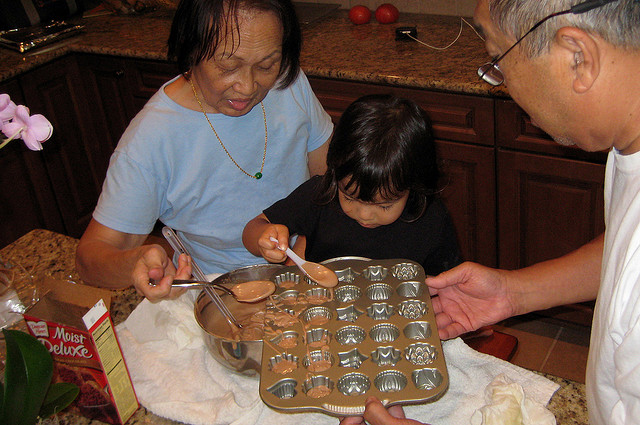
user: Given an image and a question. Answer the question in a short answer. Question: After this culinary activity it's considered a treat to be allowed to lick what? Short Answer:
assistant: spoon